Mária Spoločníková

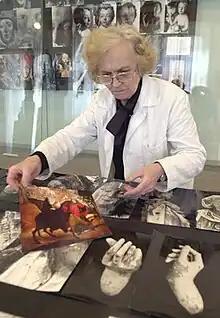

Mária Spoločníková (25 October 1926 – 9 September 2021) was a Slovak art restorer, painter and art historian.